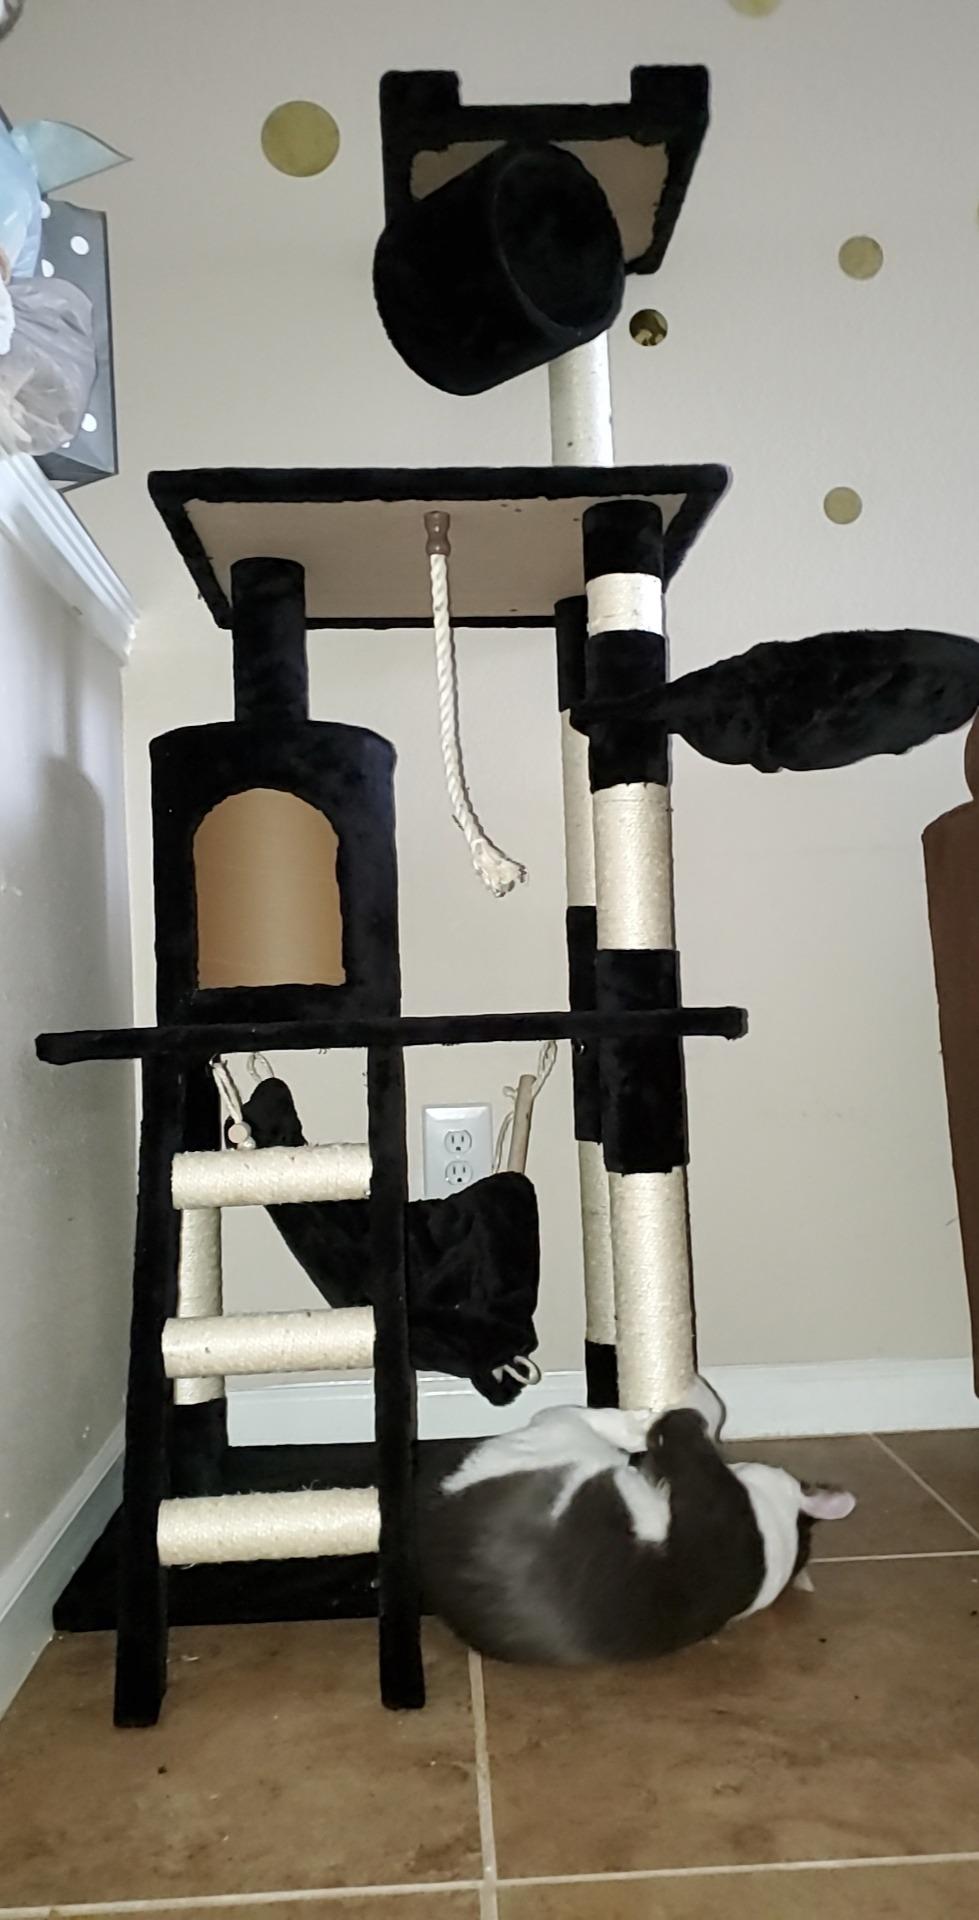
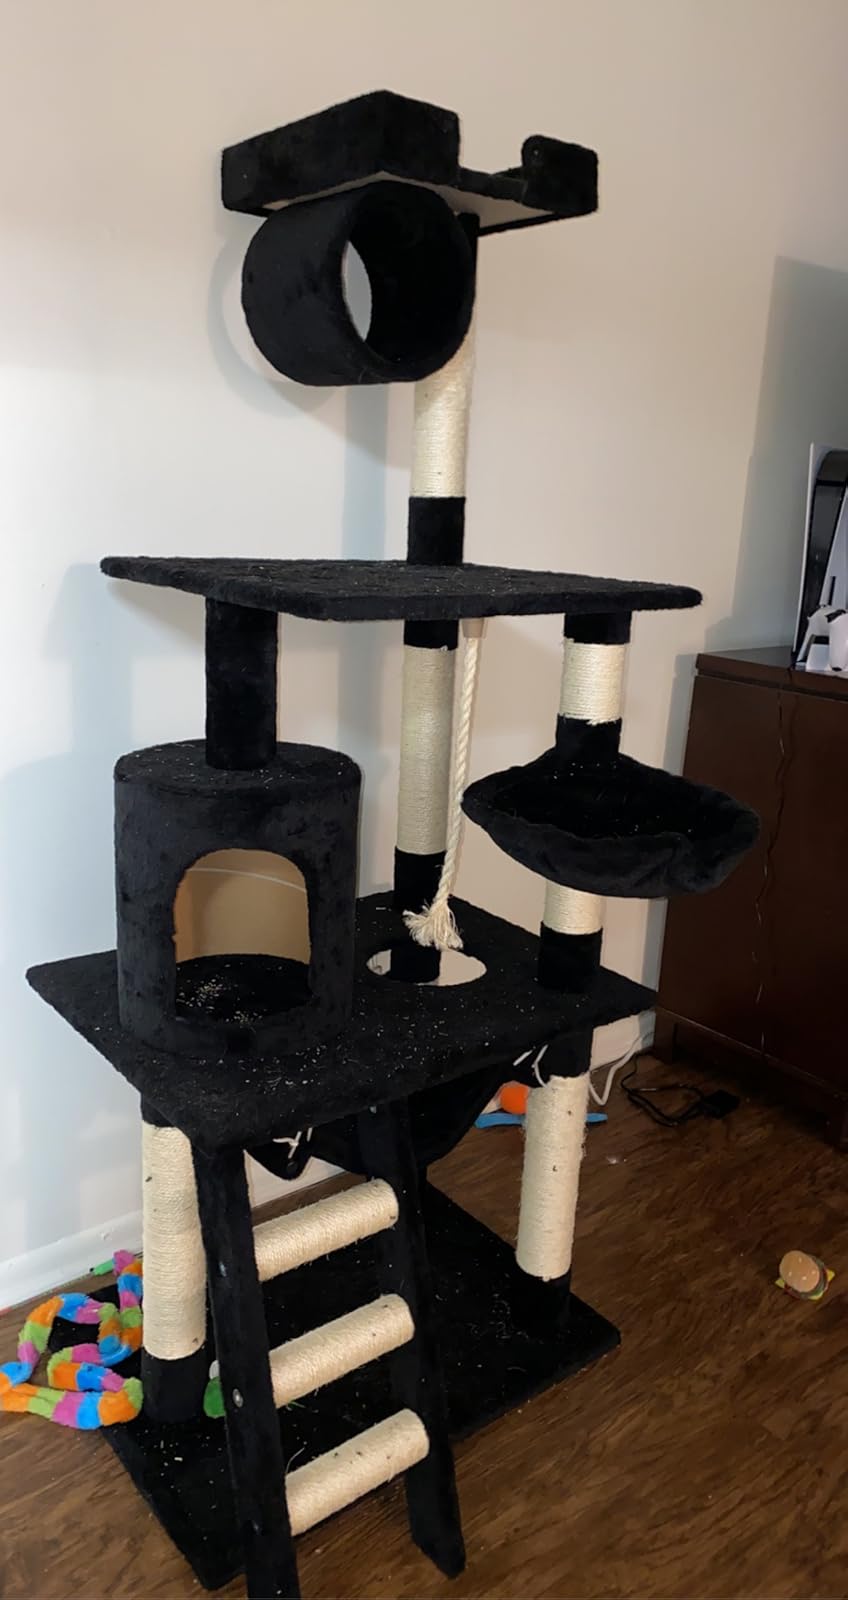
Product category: items_cat tree
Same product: yes